John Winthrop

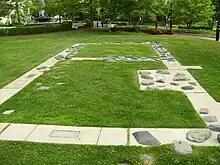
Site of the "Great House" near the corner of New Rutherford Avenue and Chelsea Avenue, Charlestown, Massachusetts. This was the home of John Winthrop and also served as the first seat of government in the colony.

Winthrop documented his religious life, keeping a journal beginning 1605 in which he described his religious experiences and feelings. In it, he described his failures to keep "divers vows" and sought to reform his failings by God's grace, praying that God would "give me a new heart, joy in his spirit; that he would dwell with me". He was somewhat distressed that his wife did not share the intensity of his religious feelings, but he eventually observed that "she proved after a right godly woman." He was more intensely religious than his father, whose diaries dealt almost exclusively with secular matters.